Robin (character)

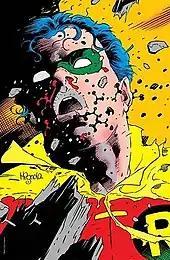
Cover art of "Batman" #428 (December 1988) from the storyline "", art by Mike Mignola

DC was initially hesitant to turn Grayson into Nightwing and to replace him with a new Robin. To minimize the change, they made the new Robin, Jason Todd, who first appeared in "Batman" #357 (1983), similar to a young Grayson. Like Dick Grayson, Jason Todd was the son of circus acrobats murdered by a criminal (this time the Batman adversary Killer Croc), and then adopted by Bruce Wayne. In this incarnation, he was originally red-haired and unfailingly cheerful, and wore his circus costume to fight crime until Dick Grayson presented him with a Robin suit of his own. At that point, he dyed his hair black.